LORAN

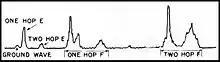
The signal from a single LORAN transmitter will be received several times from several directions. This image shows the weak groundwave arriving first, then signals after one and two hops off the ionosphere's E layer, and finally one and two hops off the F layer. Operator skill was needed to tell these apart.

Hyperbolic navigation systems can be divided into two main classes, those that calculate the time difference between two radio pulses, and those that compare the phase difference between two continuous signals. To illustrate the basic concept, this section will consider the pulse method only.